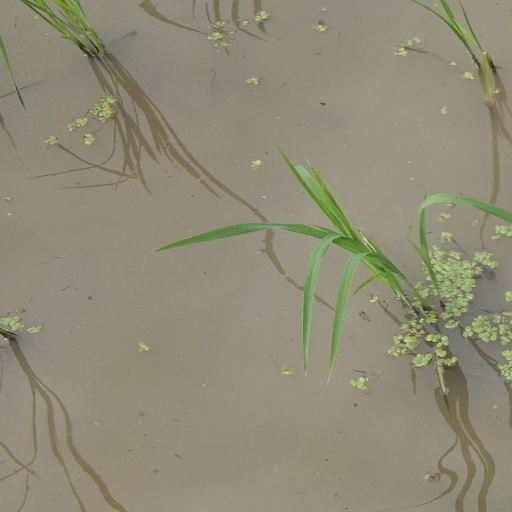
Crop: rice